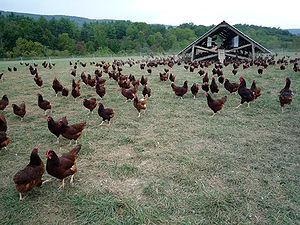
Gallus gallus domesticus, en français la Poule domestique, le coq domestique, est une sous-espèce de l'ordre des Galliformes. Cet oiseau, principalement issu de la domestication d'une espèce sauvage particulière, est élevé à la fois pour sa chair, pour ses œufs, pour le combat, pour le chant, parfois pour ses plumes et plus rarement encore pour sa crête. En 2018, de nombreuses races issues de la sélection opérée par les paysans au fil des siècles ont disparu. Il s'agit de l'espèce d'oiseaux dont la population est la plus importante.